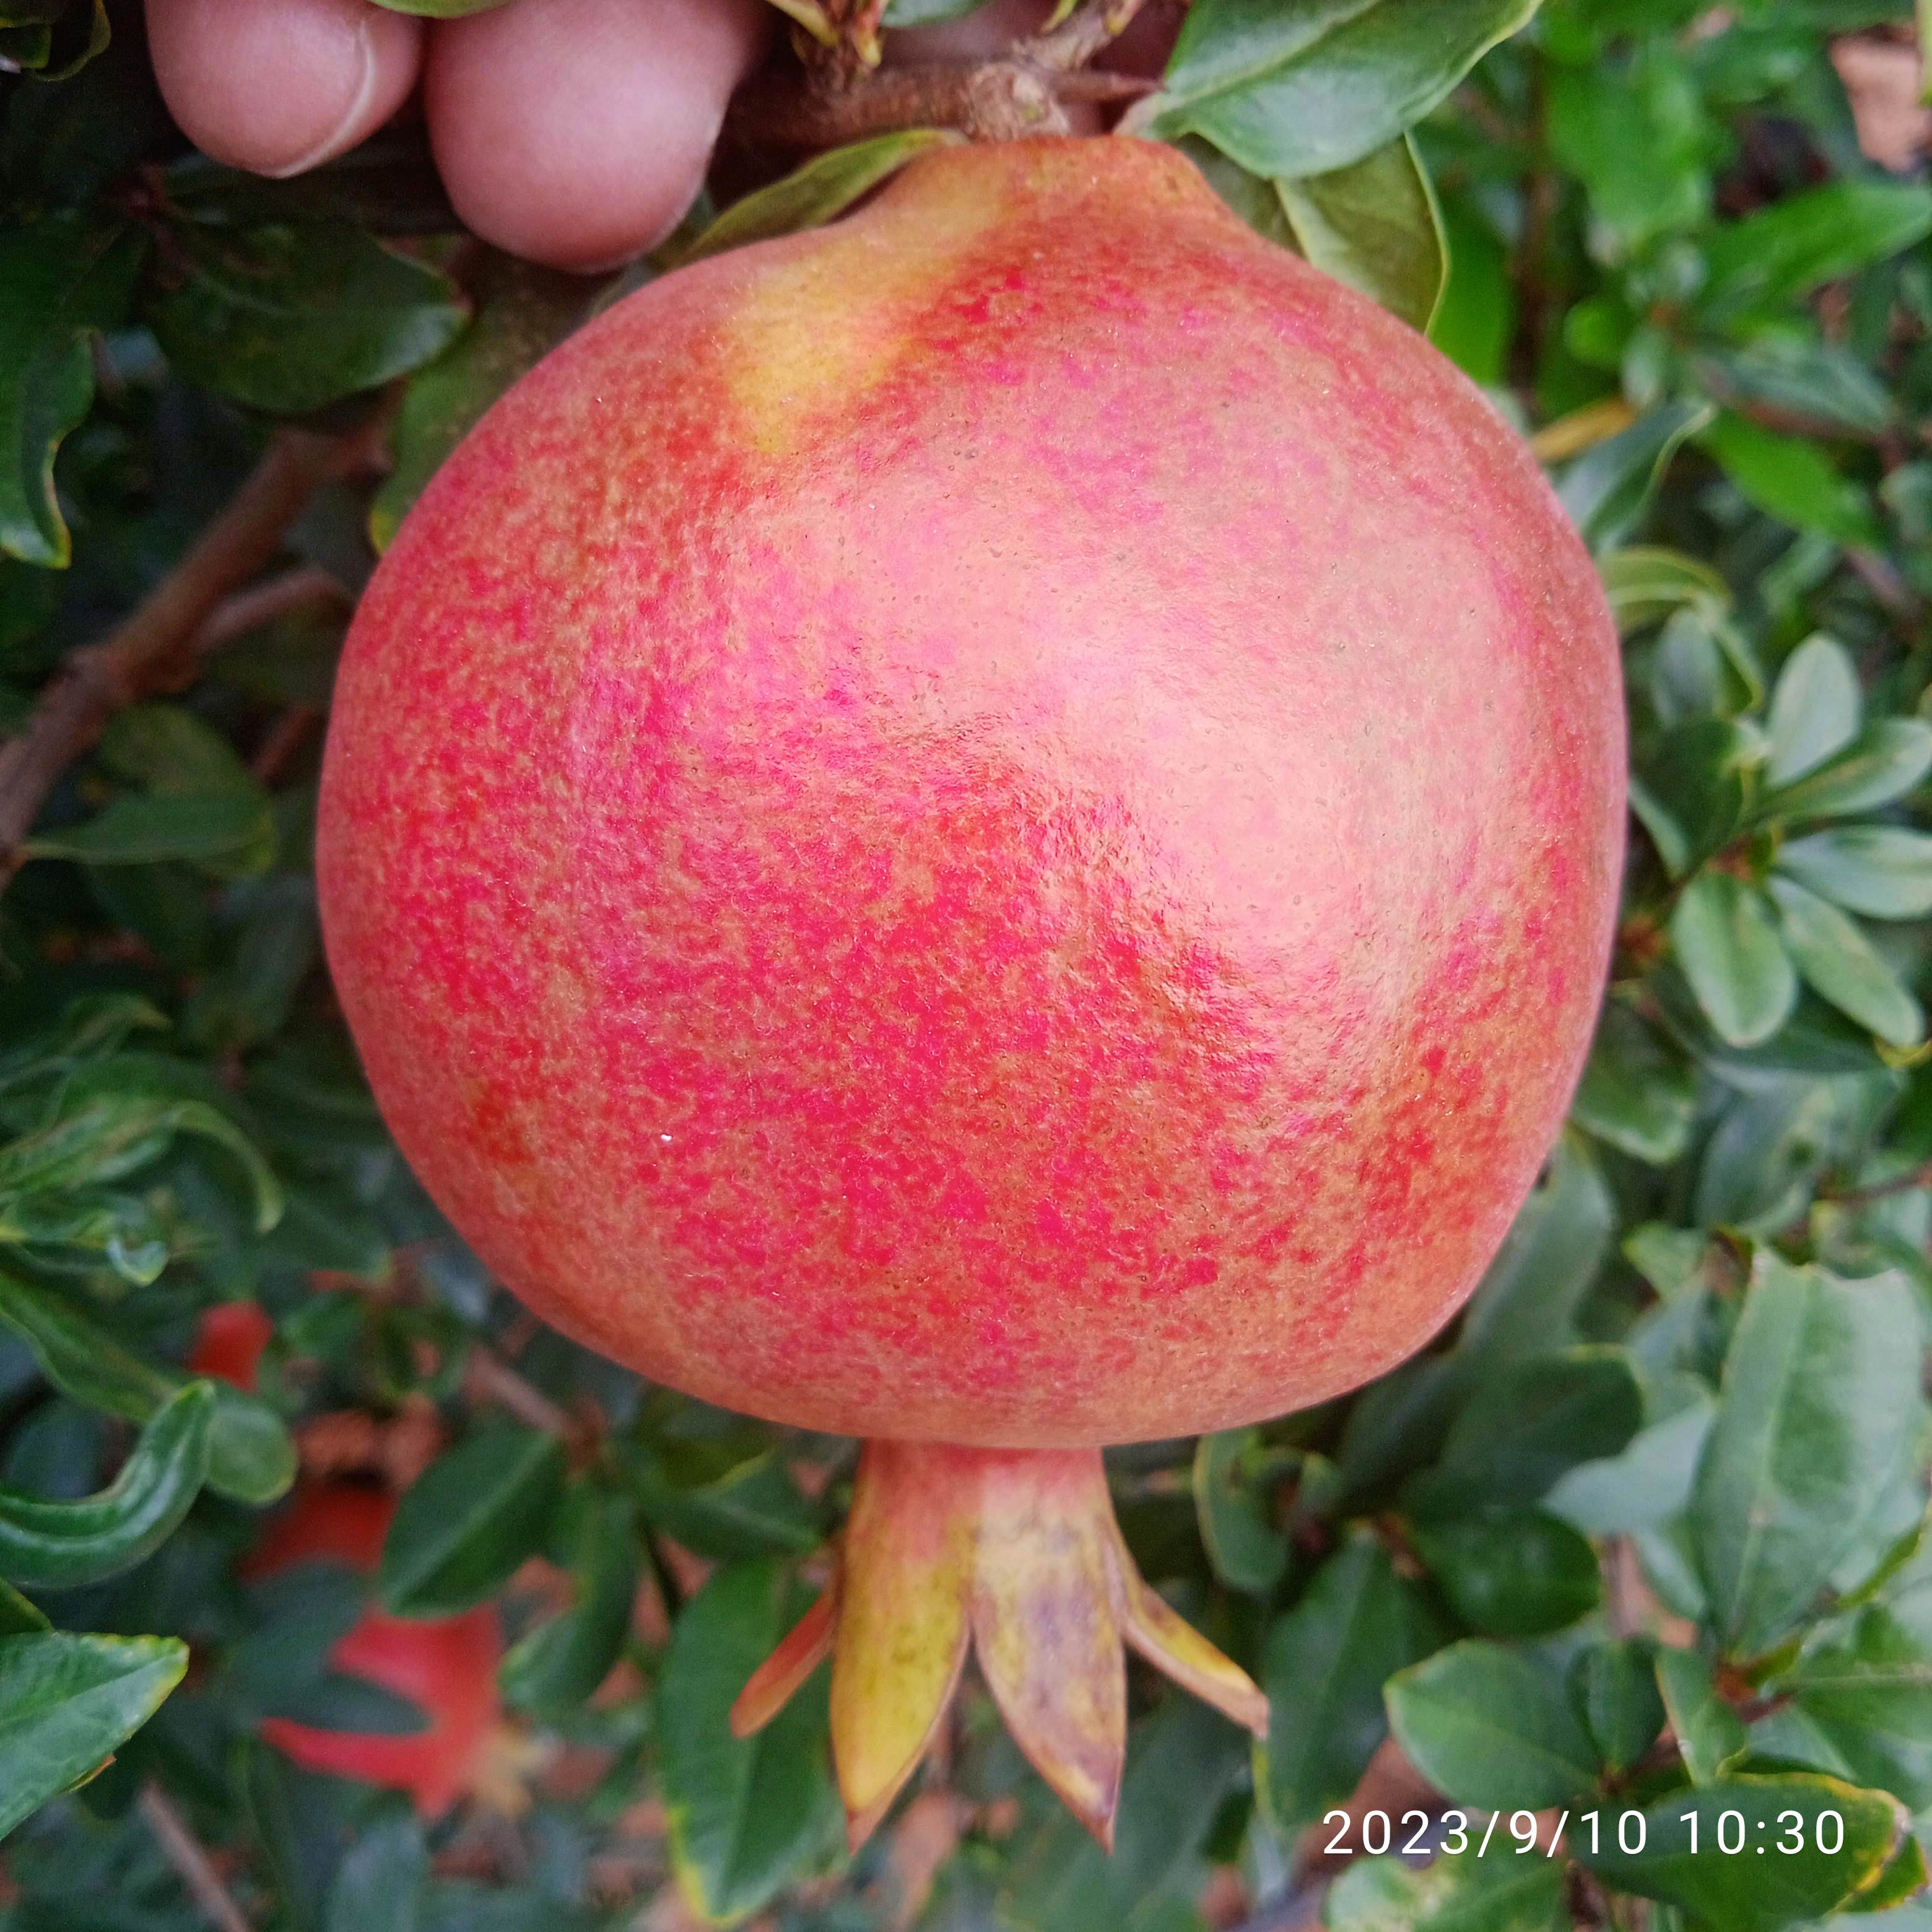
Label: Healthy